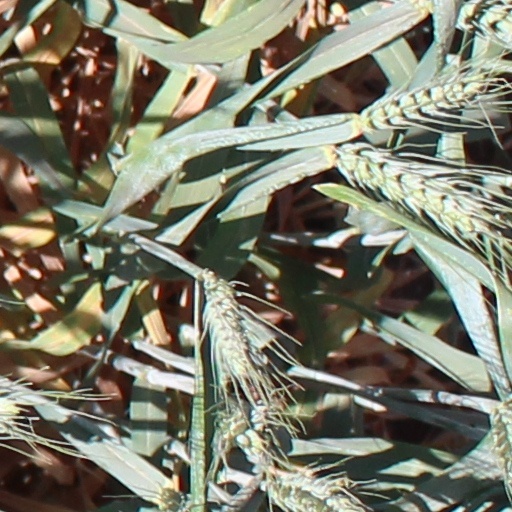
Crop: wheat